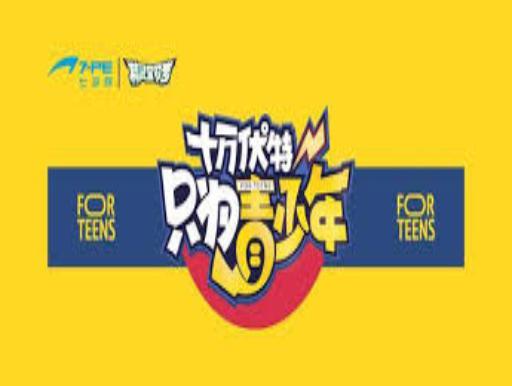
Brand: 7-PE
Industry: Clothes